Advanced air mobility

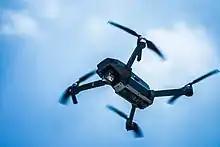
Chinese DJI Mavic Pro small UAS aka drone

In 2019, Chinese manufacturer EHang began extensive passenger flight testing with autonomous eVTOLs. The Spanish National Academy of Police in Avila celebrated a successful public maiden flight of the 'EH216-S' by Chinese manufacturer EHang in December 2022, making Spain the first nation in the European Union to operate an eVTOL for public safety.